Washington Duke

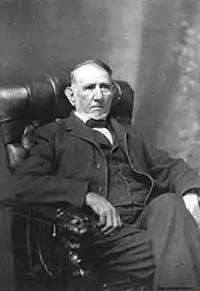

Washington Duke (December 18, 1820 – May 8, 1905) was an American tobacco industrialist and philanthropist. During the American Civil War he enlisted in the Confederate States Navy. In 1865, Duke founded the W. Duke, Sons & Co., a tobacco manufacturer that would be merged with other companies to form conglomerate American Tobacco Company in 1890.